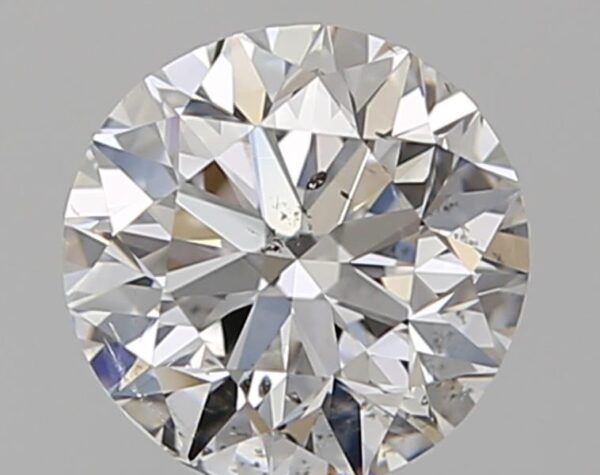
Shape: round
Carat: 1
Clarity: SI2
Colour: E
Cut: VG
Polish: EX
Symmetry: VG
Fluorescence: N
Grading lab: GIA
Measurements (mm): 6.25 x 6.3 x 4.02